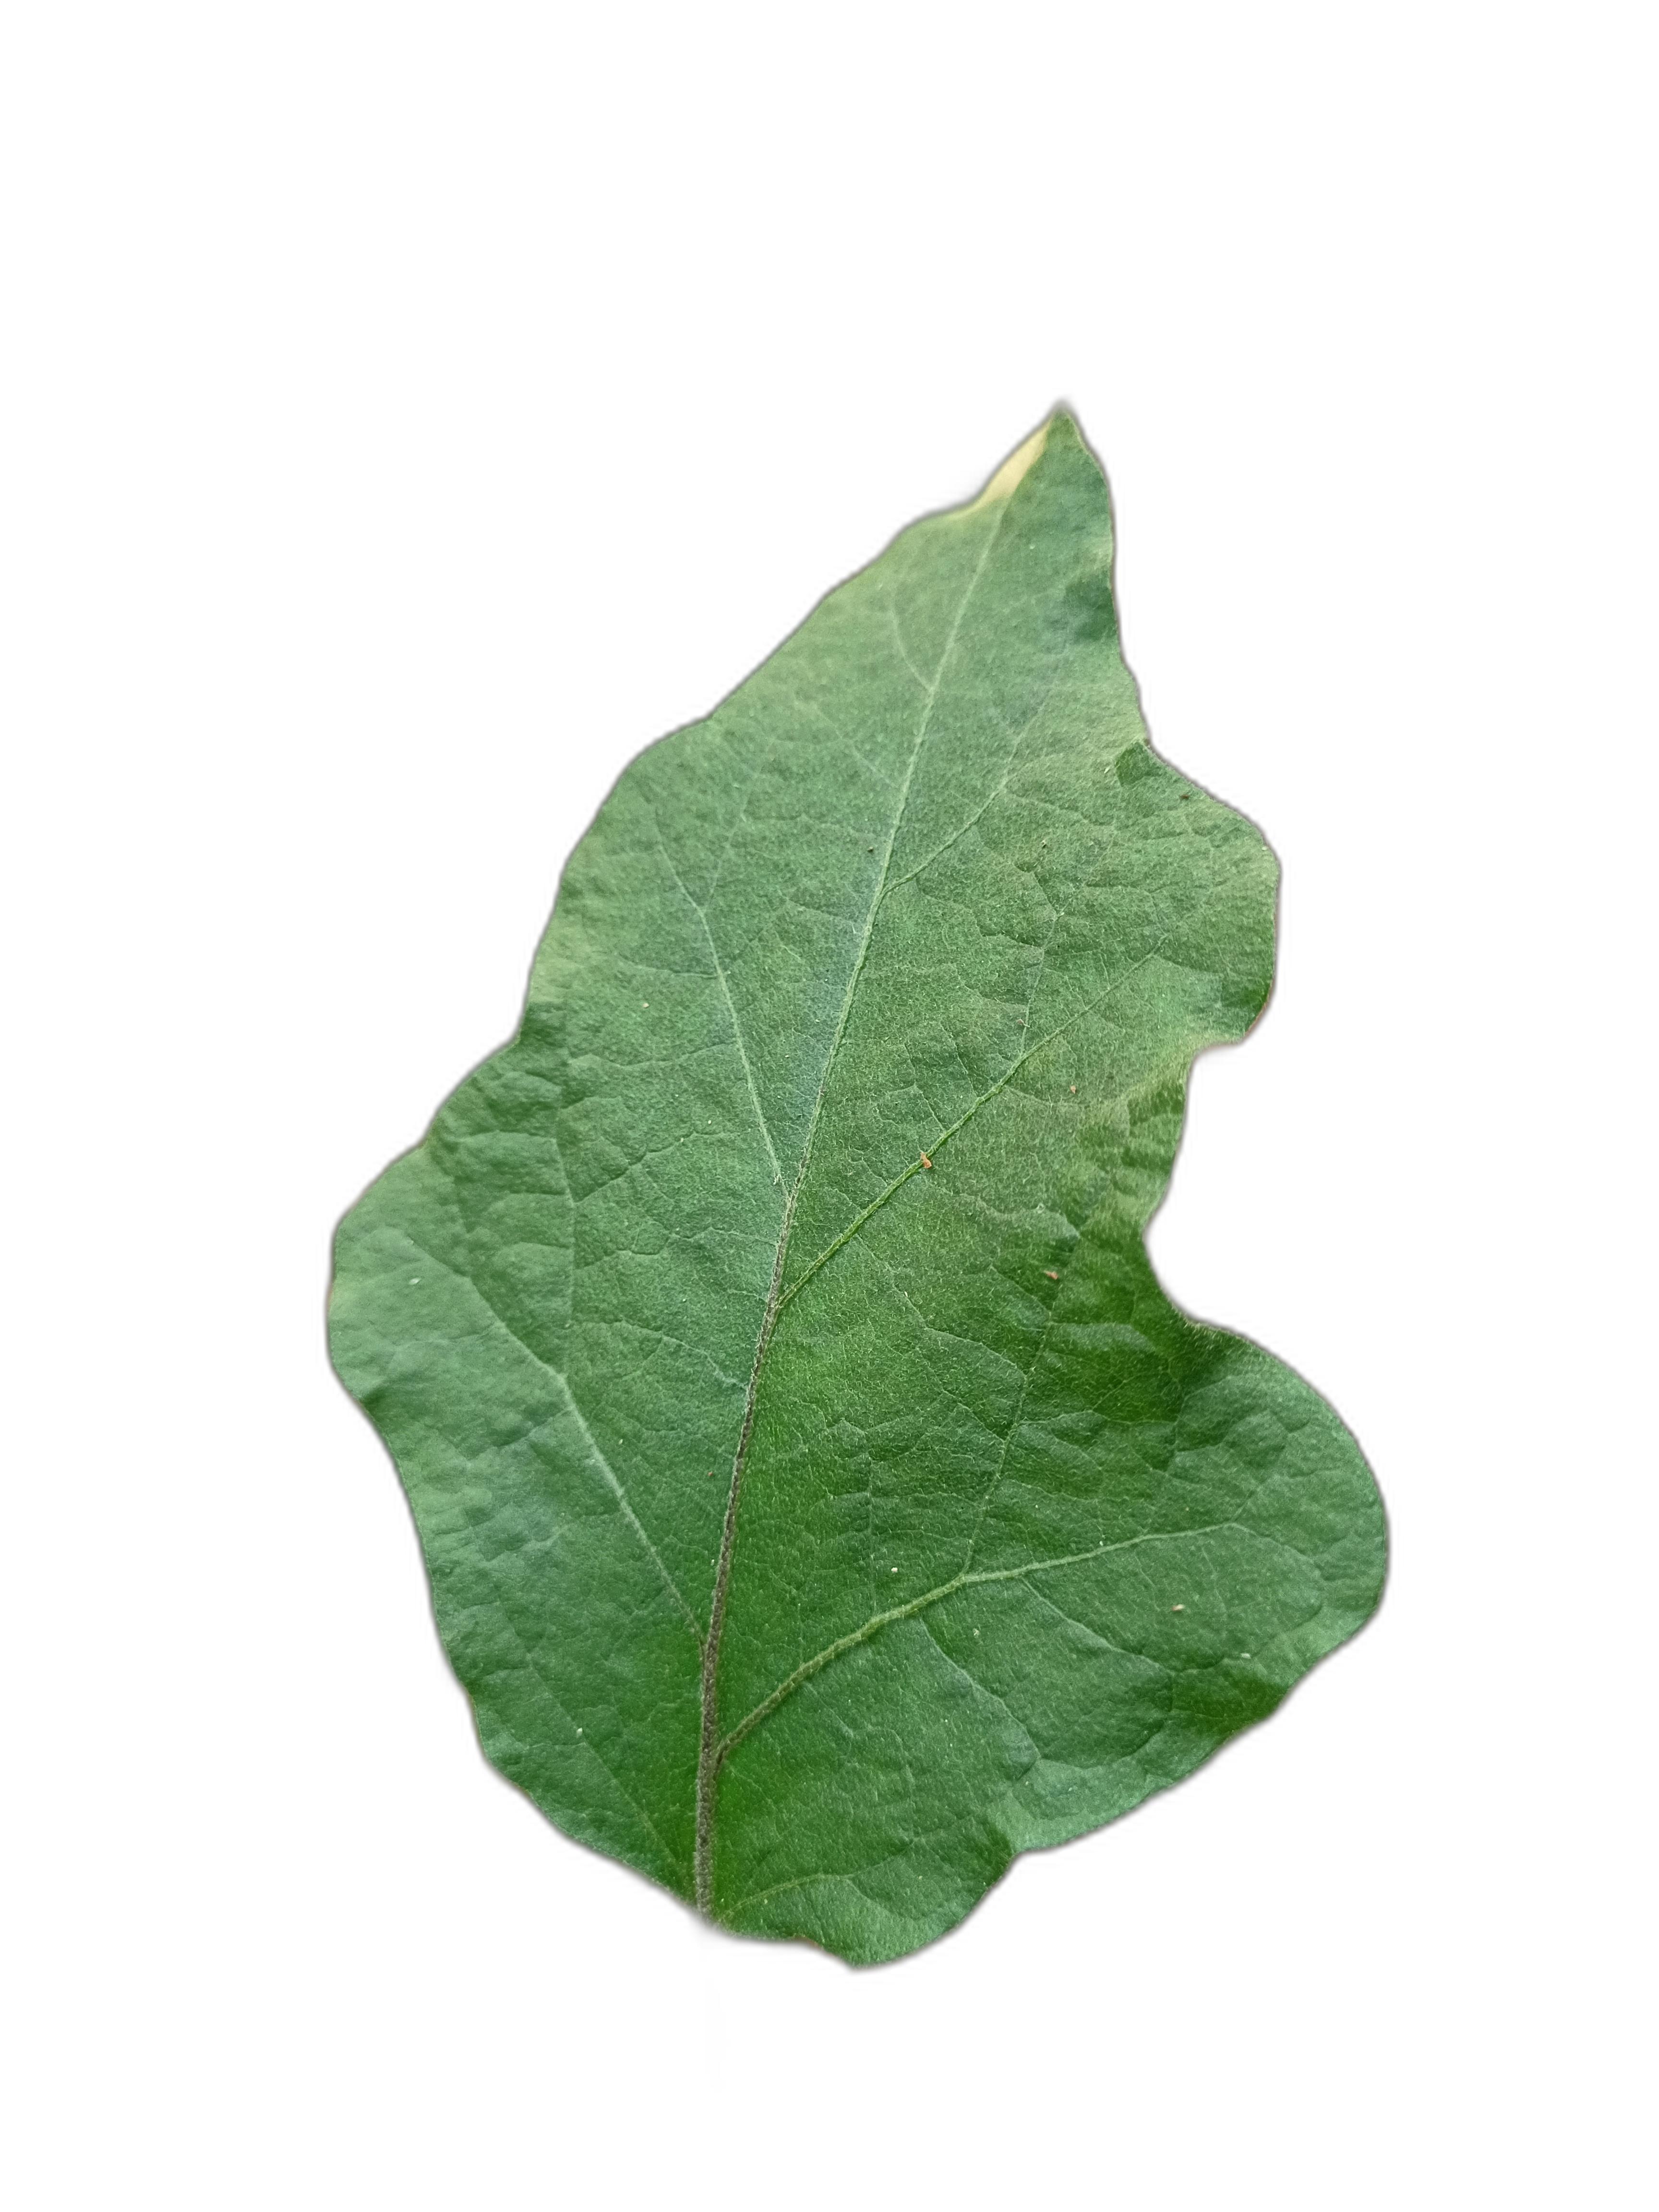
Label: Healthy Leaf